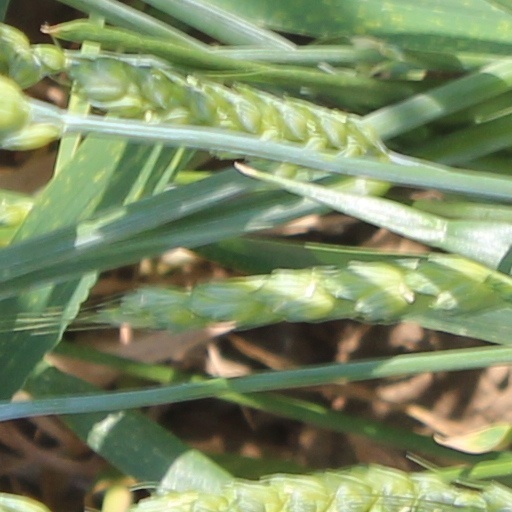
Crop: wheat